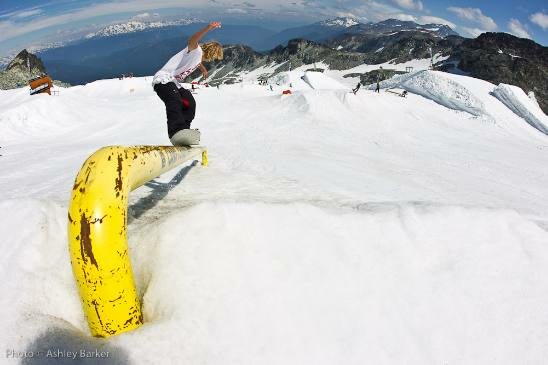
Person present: Yes